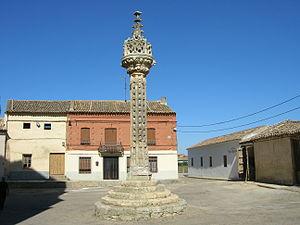
Un rollo jurisdiccional ou simplement rollo est une colonne en pierre généralement surmontée d'une croix ou d'une boule. Il est élevé dans les bourgs de pleine juridiction dotés d'une charte de peuplement et marque la catégorie administrative du lieu : manoir royal, concejo, ecclésiastique ou monastique.
Boadilla del Camino est un municipio situé au nord de l’Espagne, dans la comarca de Tierra de Campos dans la Communauté autonome de Castille-et-León, Palencia.